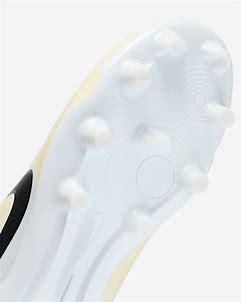
Brand: Nike
Model: Jr Tiempo Legend 10 Club